Privatisation in Australia

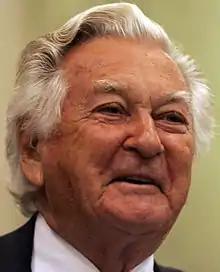
Australia's 23rd Prime Minister (1983-1991) Bob Hawke initiated reforms that modernised the economy.

In Australia, the greatest influence on privatisation were the policies of the Thatcher government, who “unleashed a wave of privatizations that transformed the economy” and became a model for other Western economies. Unlike the rest of the world, Australia's privatisation program was relatively early as it first commenced in the 1990s, under the Hawke Labor government. The New South Wales state government began the process of privatisation earlier than the federal government, in 1989. Australia's first act of privatisation occurred in 1991, when the federal government sold the Commonwealth Bank of Australia, followed by the partial sale of Telstra and Qantas, all of which were significant national icons. The sectors most affected by privatisation in the 1990s, were finance, electricity and transport, estimating profits of up to $61 billion from both federal and state privatisation policies. Consequently, Australia became second ranked in the world for privatisation profits, employing one of the most comprehensive programs, the effects of which are continuing to impact the economy.